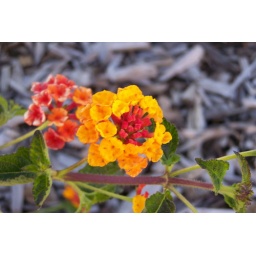
Yellow and orange flowers up close in Oakland, CA